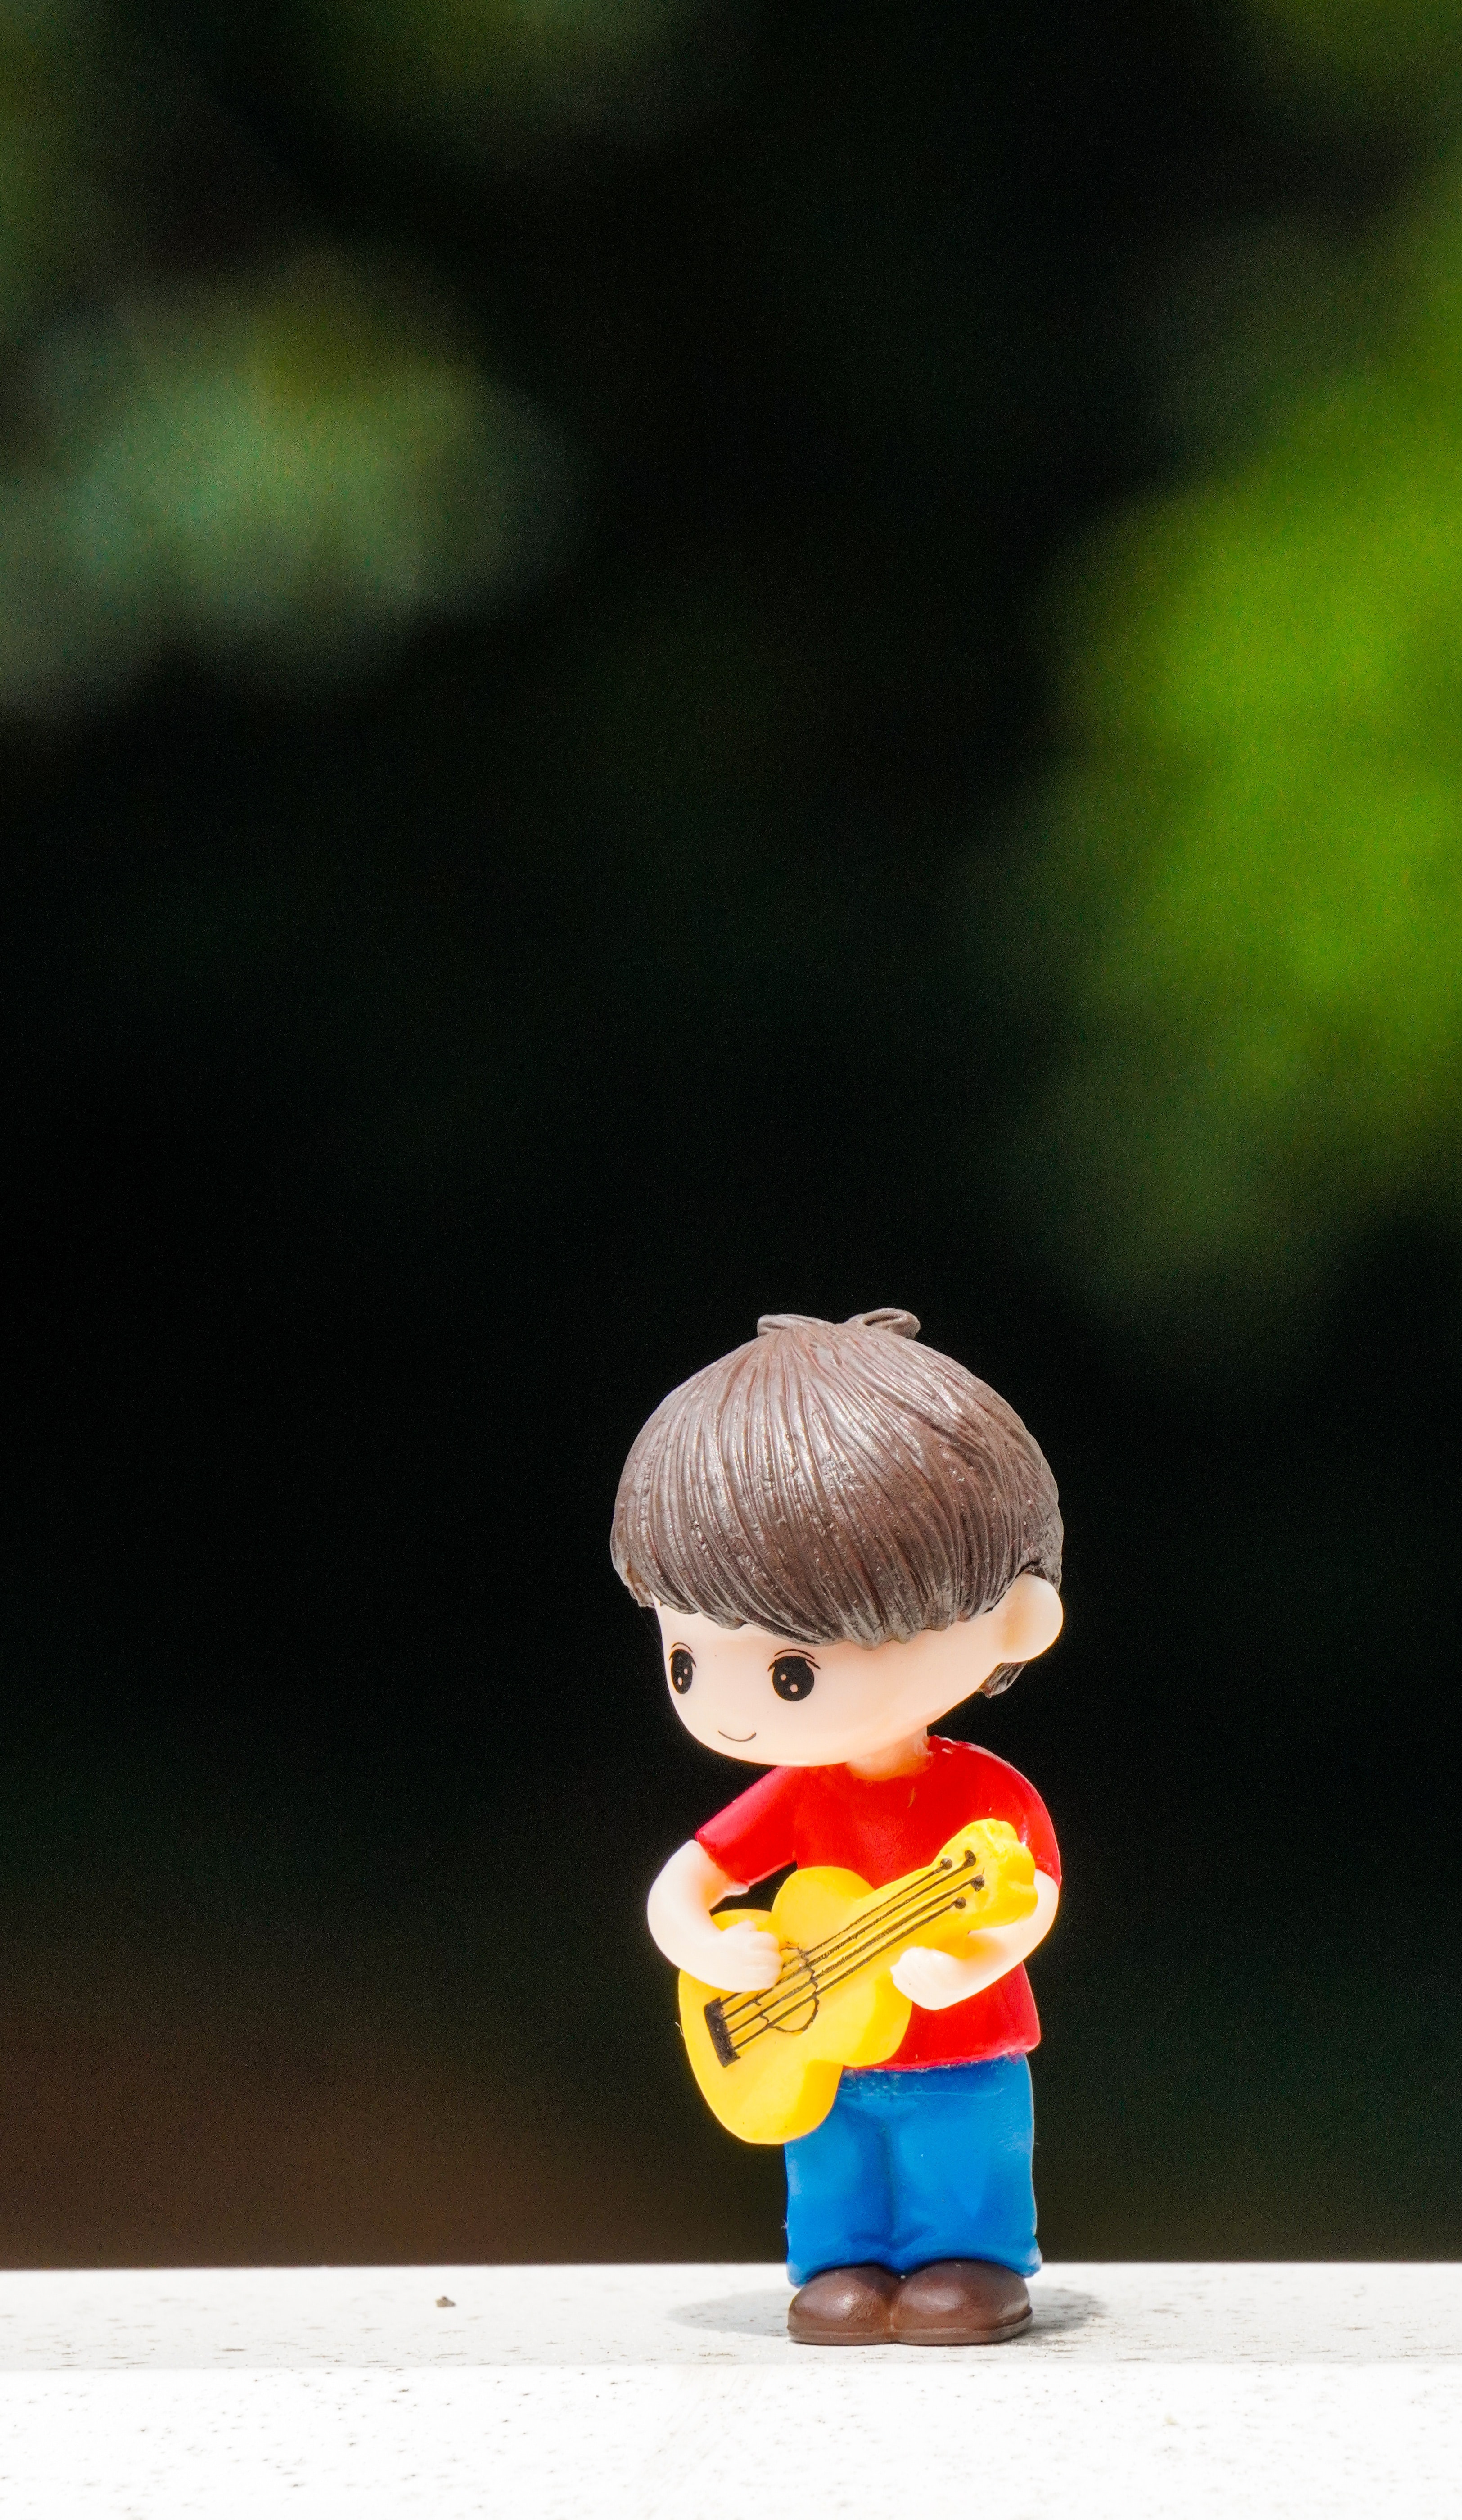
art, head, toy, plant, gesture, happy, tree, sky, wood, fictional character, lego, font, animation, action figure, People in nature, figurine, musical instrument, doll, play, fun, still life photography, child, Animated cartoon, macro photography, grass, illustration